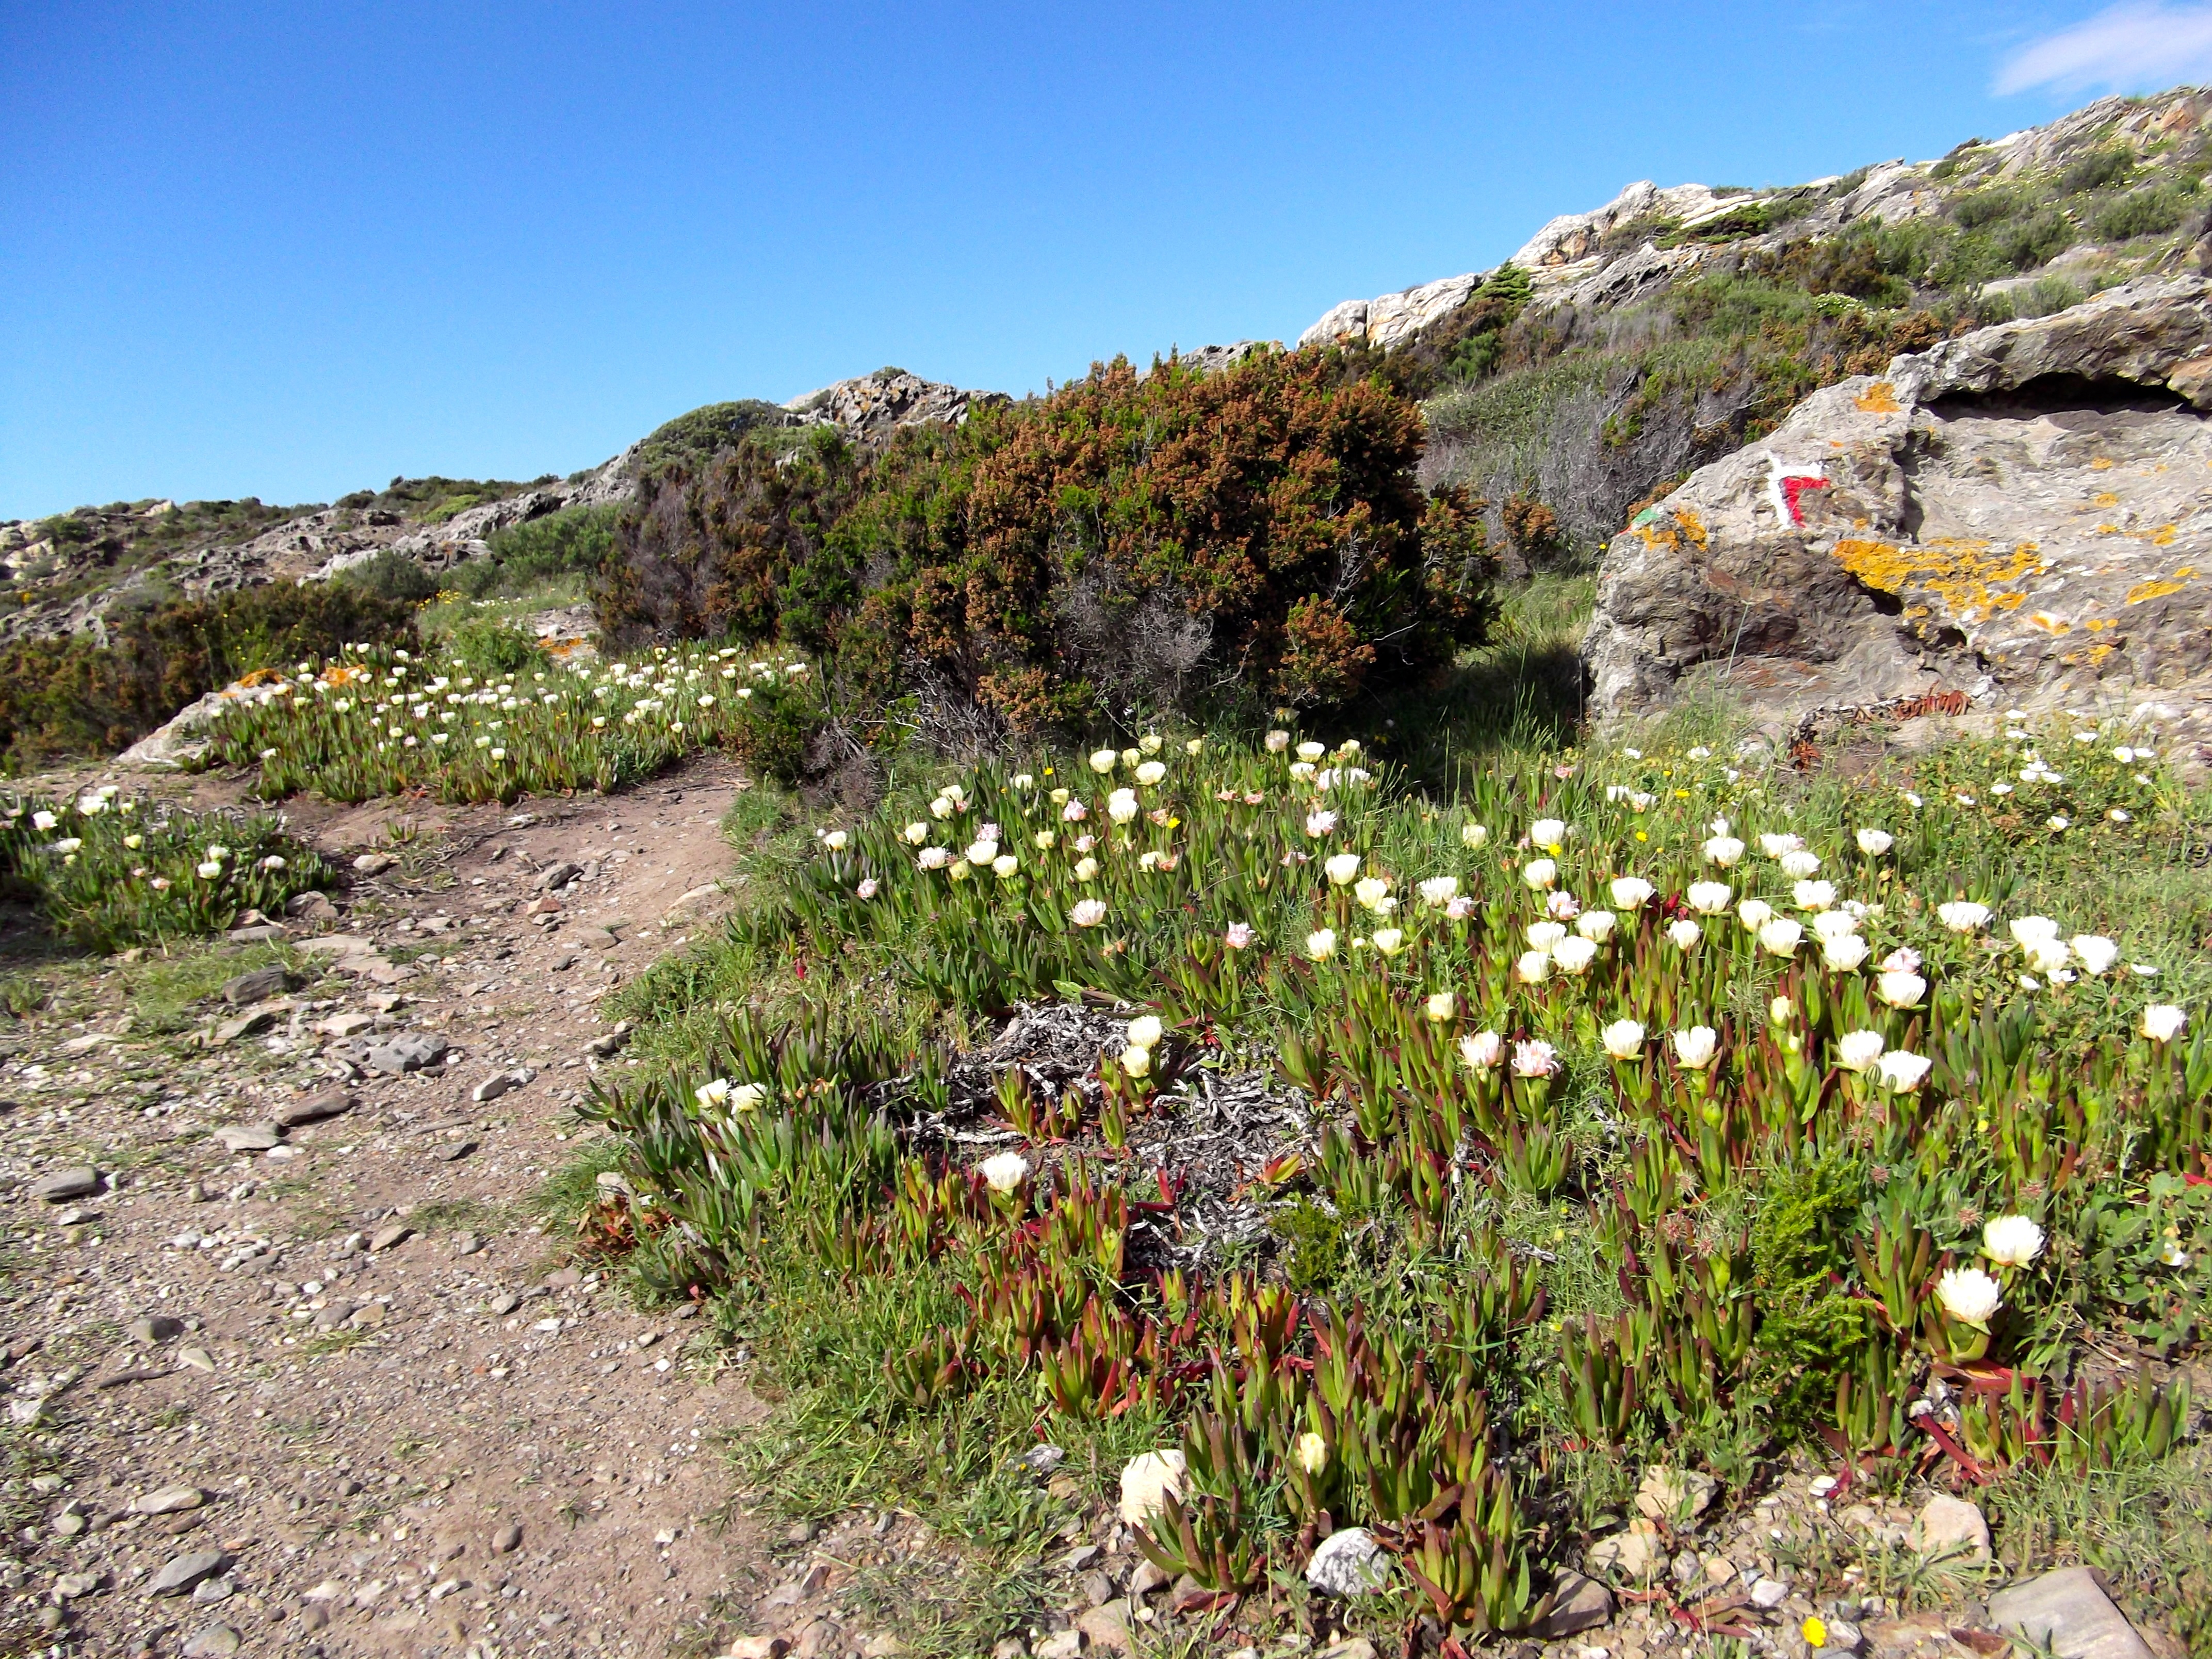
landscape, nature, path, rock, wilderness, walking, mountain, track, hiking, trail, meadow, flower, valley, seaside, terrain, flora, ridge, wildflower, flowers, vegetation, plateau, ecosystem